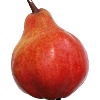
Label: red_pear